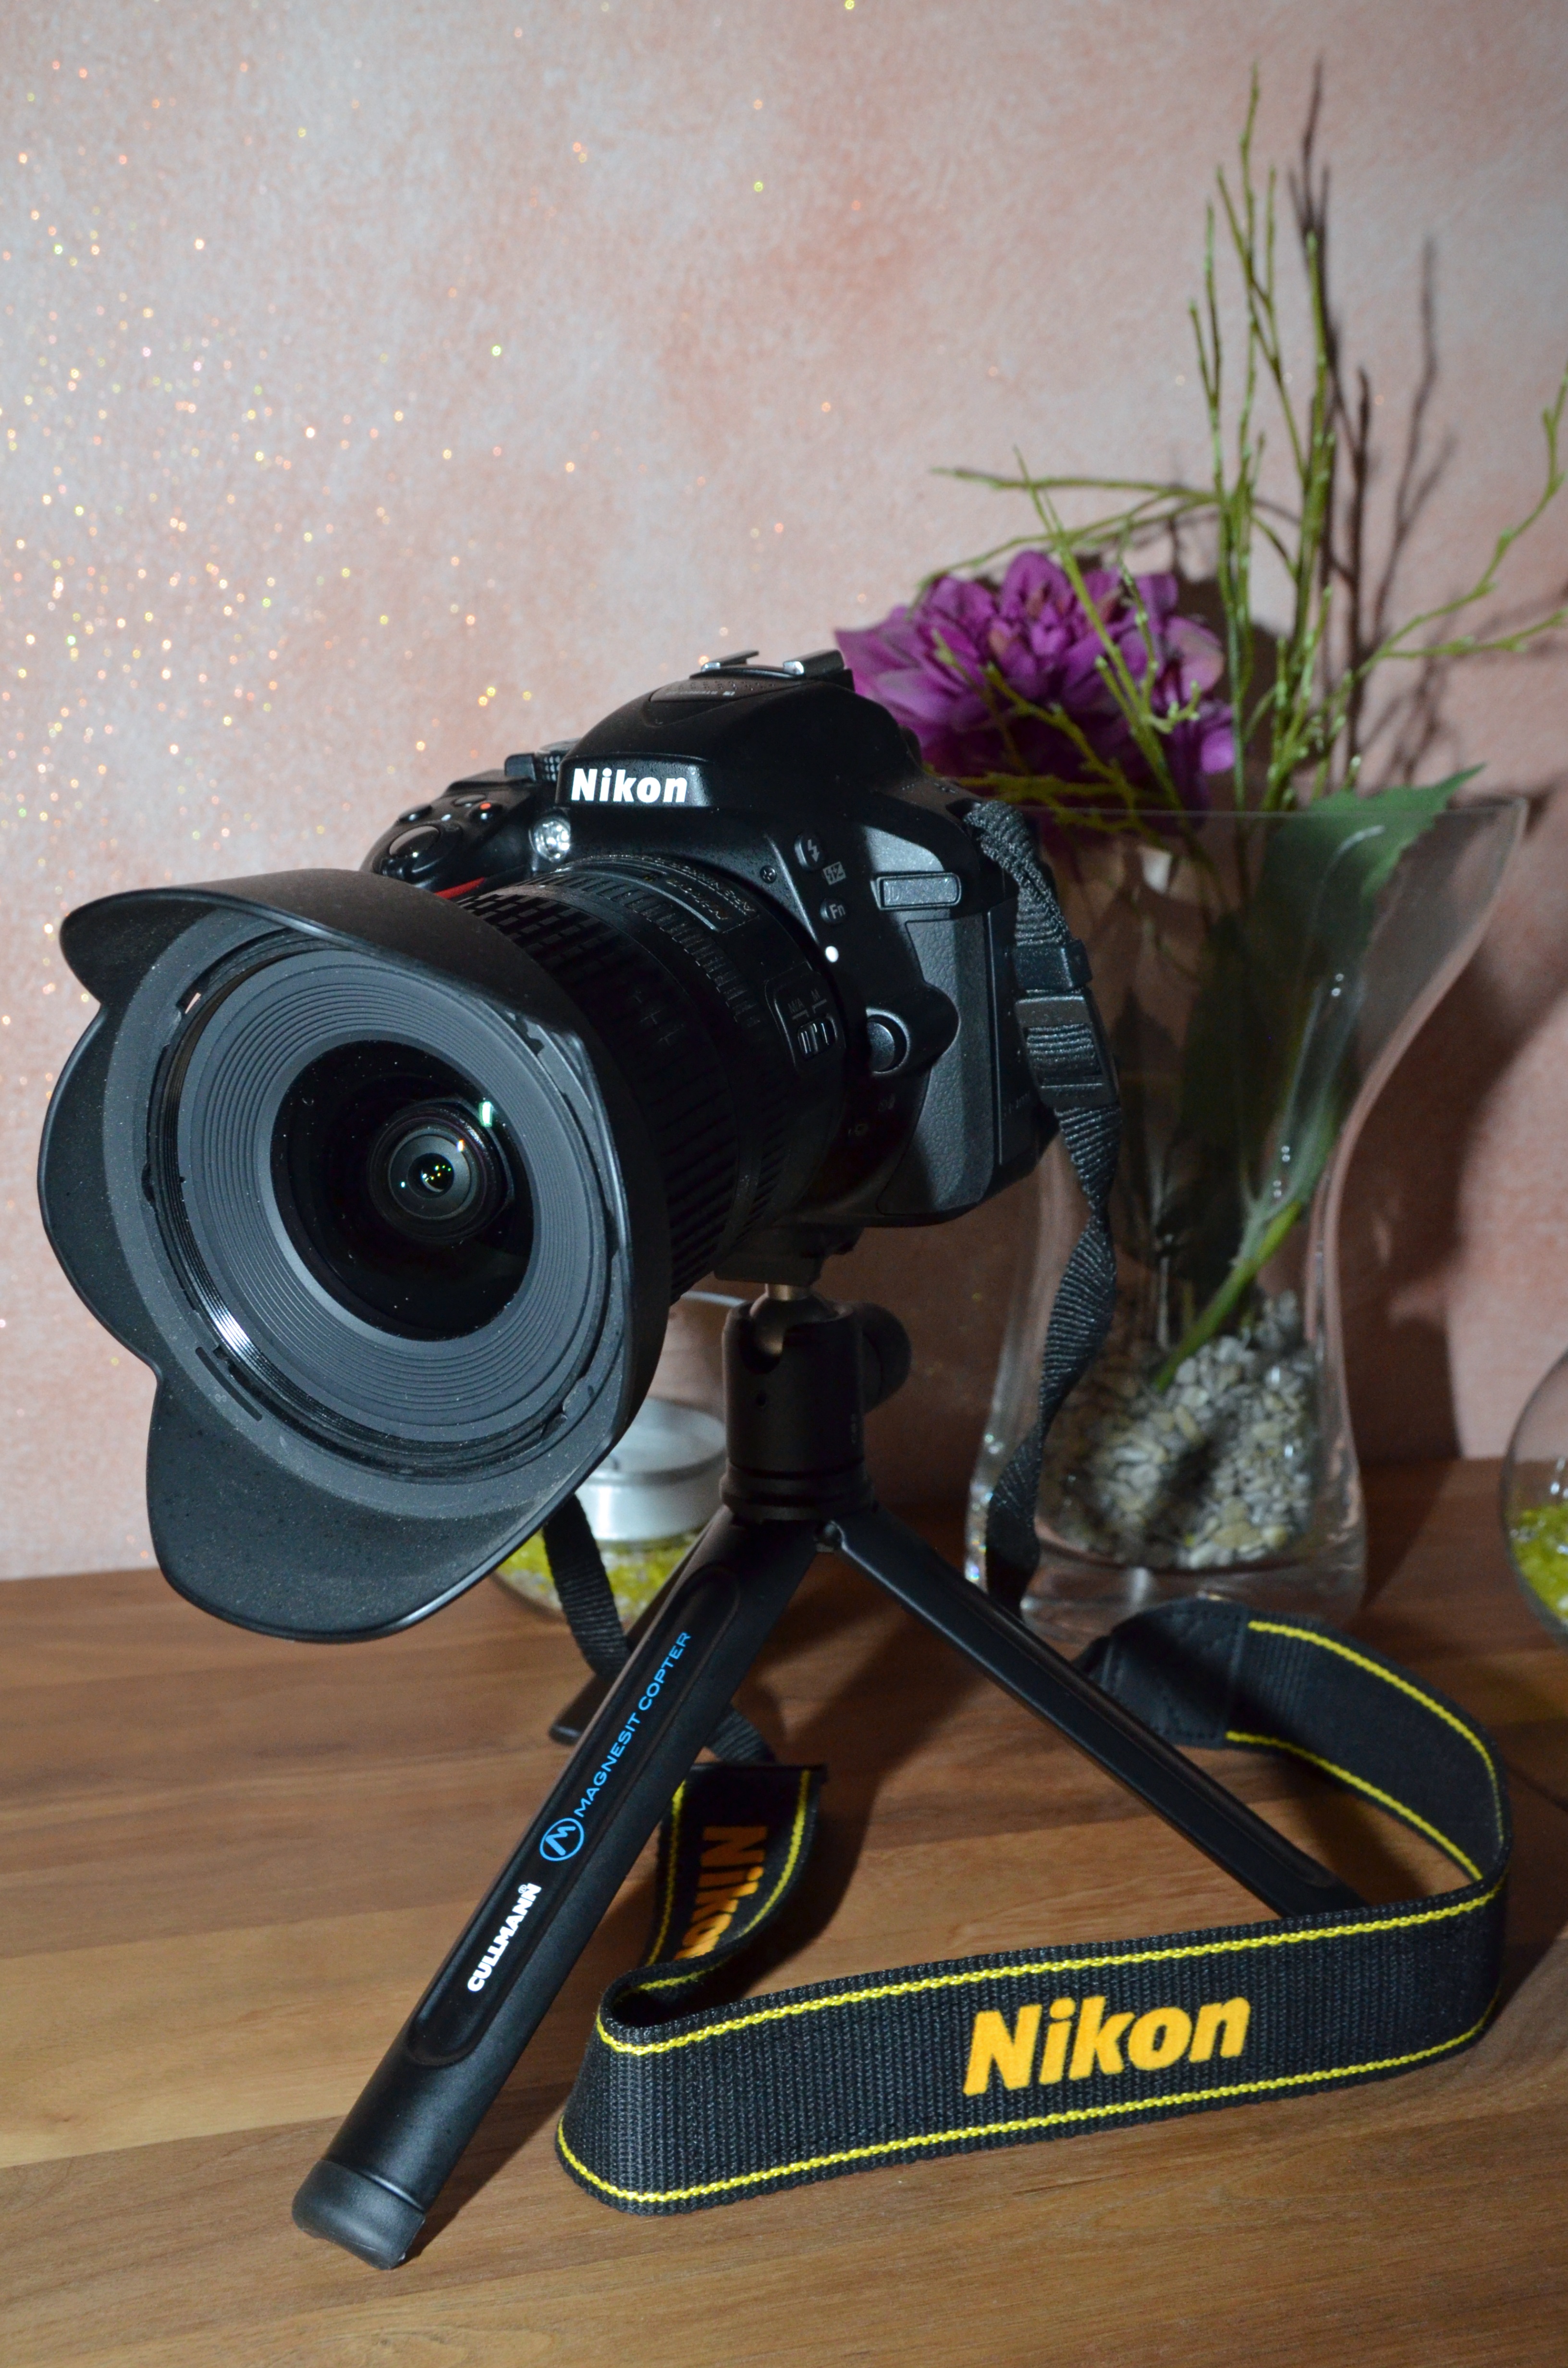
camera, nikon, image, d5300, slr camera, digital slr camera